History of botany

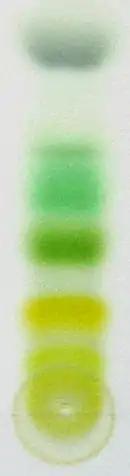

The opening of the 19th century was marked by an increase in interest in the connection between climate and plant distribution. Carl Willdenow (1765–1812) examined the connection between seed dispersal and distribution, the nature of plant associations and the impact of geological history. He noticed the similarities between the floras of N America and N Asia, the Cape and Australia, and he explored the ideas of "centre of diversity" and "centre of origin". German Alexander von Humboldt (1769–1859) and Frenchman Aime Bonpland (1773–1858) published a massive and highly influential 30 volume work on their travels; Robert Brown (1773–1852) noted the similarities between the floras of S Africa, Australia and India, while Joakim Schouw (1789–1852) explored more deeply than anyone else the influence on plant distribution of temperature, soil factors, especially soil water, and light, work that was continued by Alphonse de Candolle (1806–1893). Joseph Hooker (1817–1911) pushed the boundaries of floristic studies with his work on Antarctica, India and the Middle East with special attention to endemism. August Grisebach (1814–1879) in " (1872) examined physiognomy in relation to climate and in America geographic studies were pioneered by Asa Gray (1810–1888).